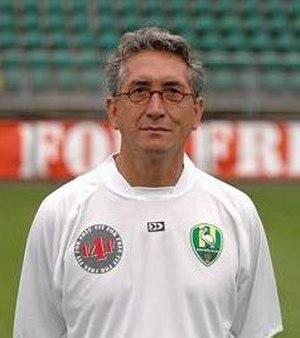
André Wetzel est un footballeur néerlandais devenu entraîneur, né le 3 novembre 1951 à Surabaya en Indonésie.